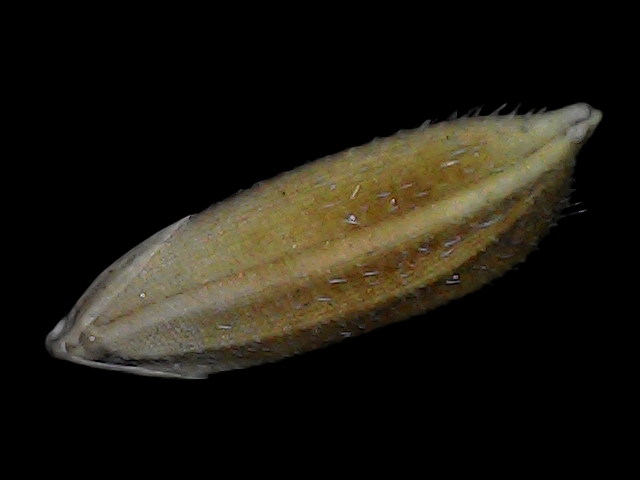
Rice variety: Bd91